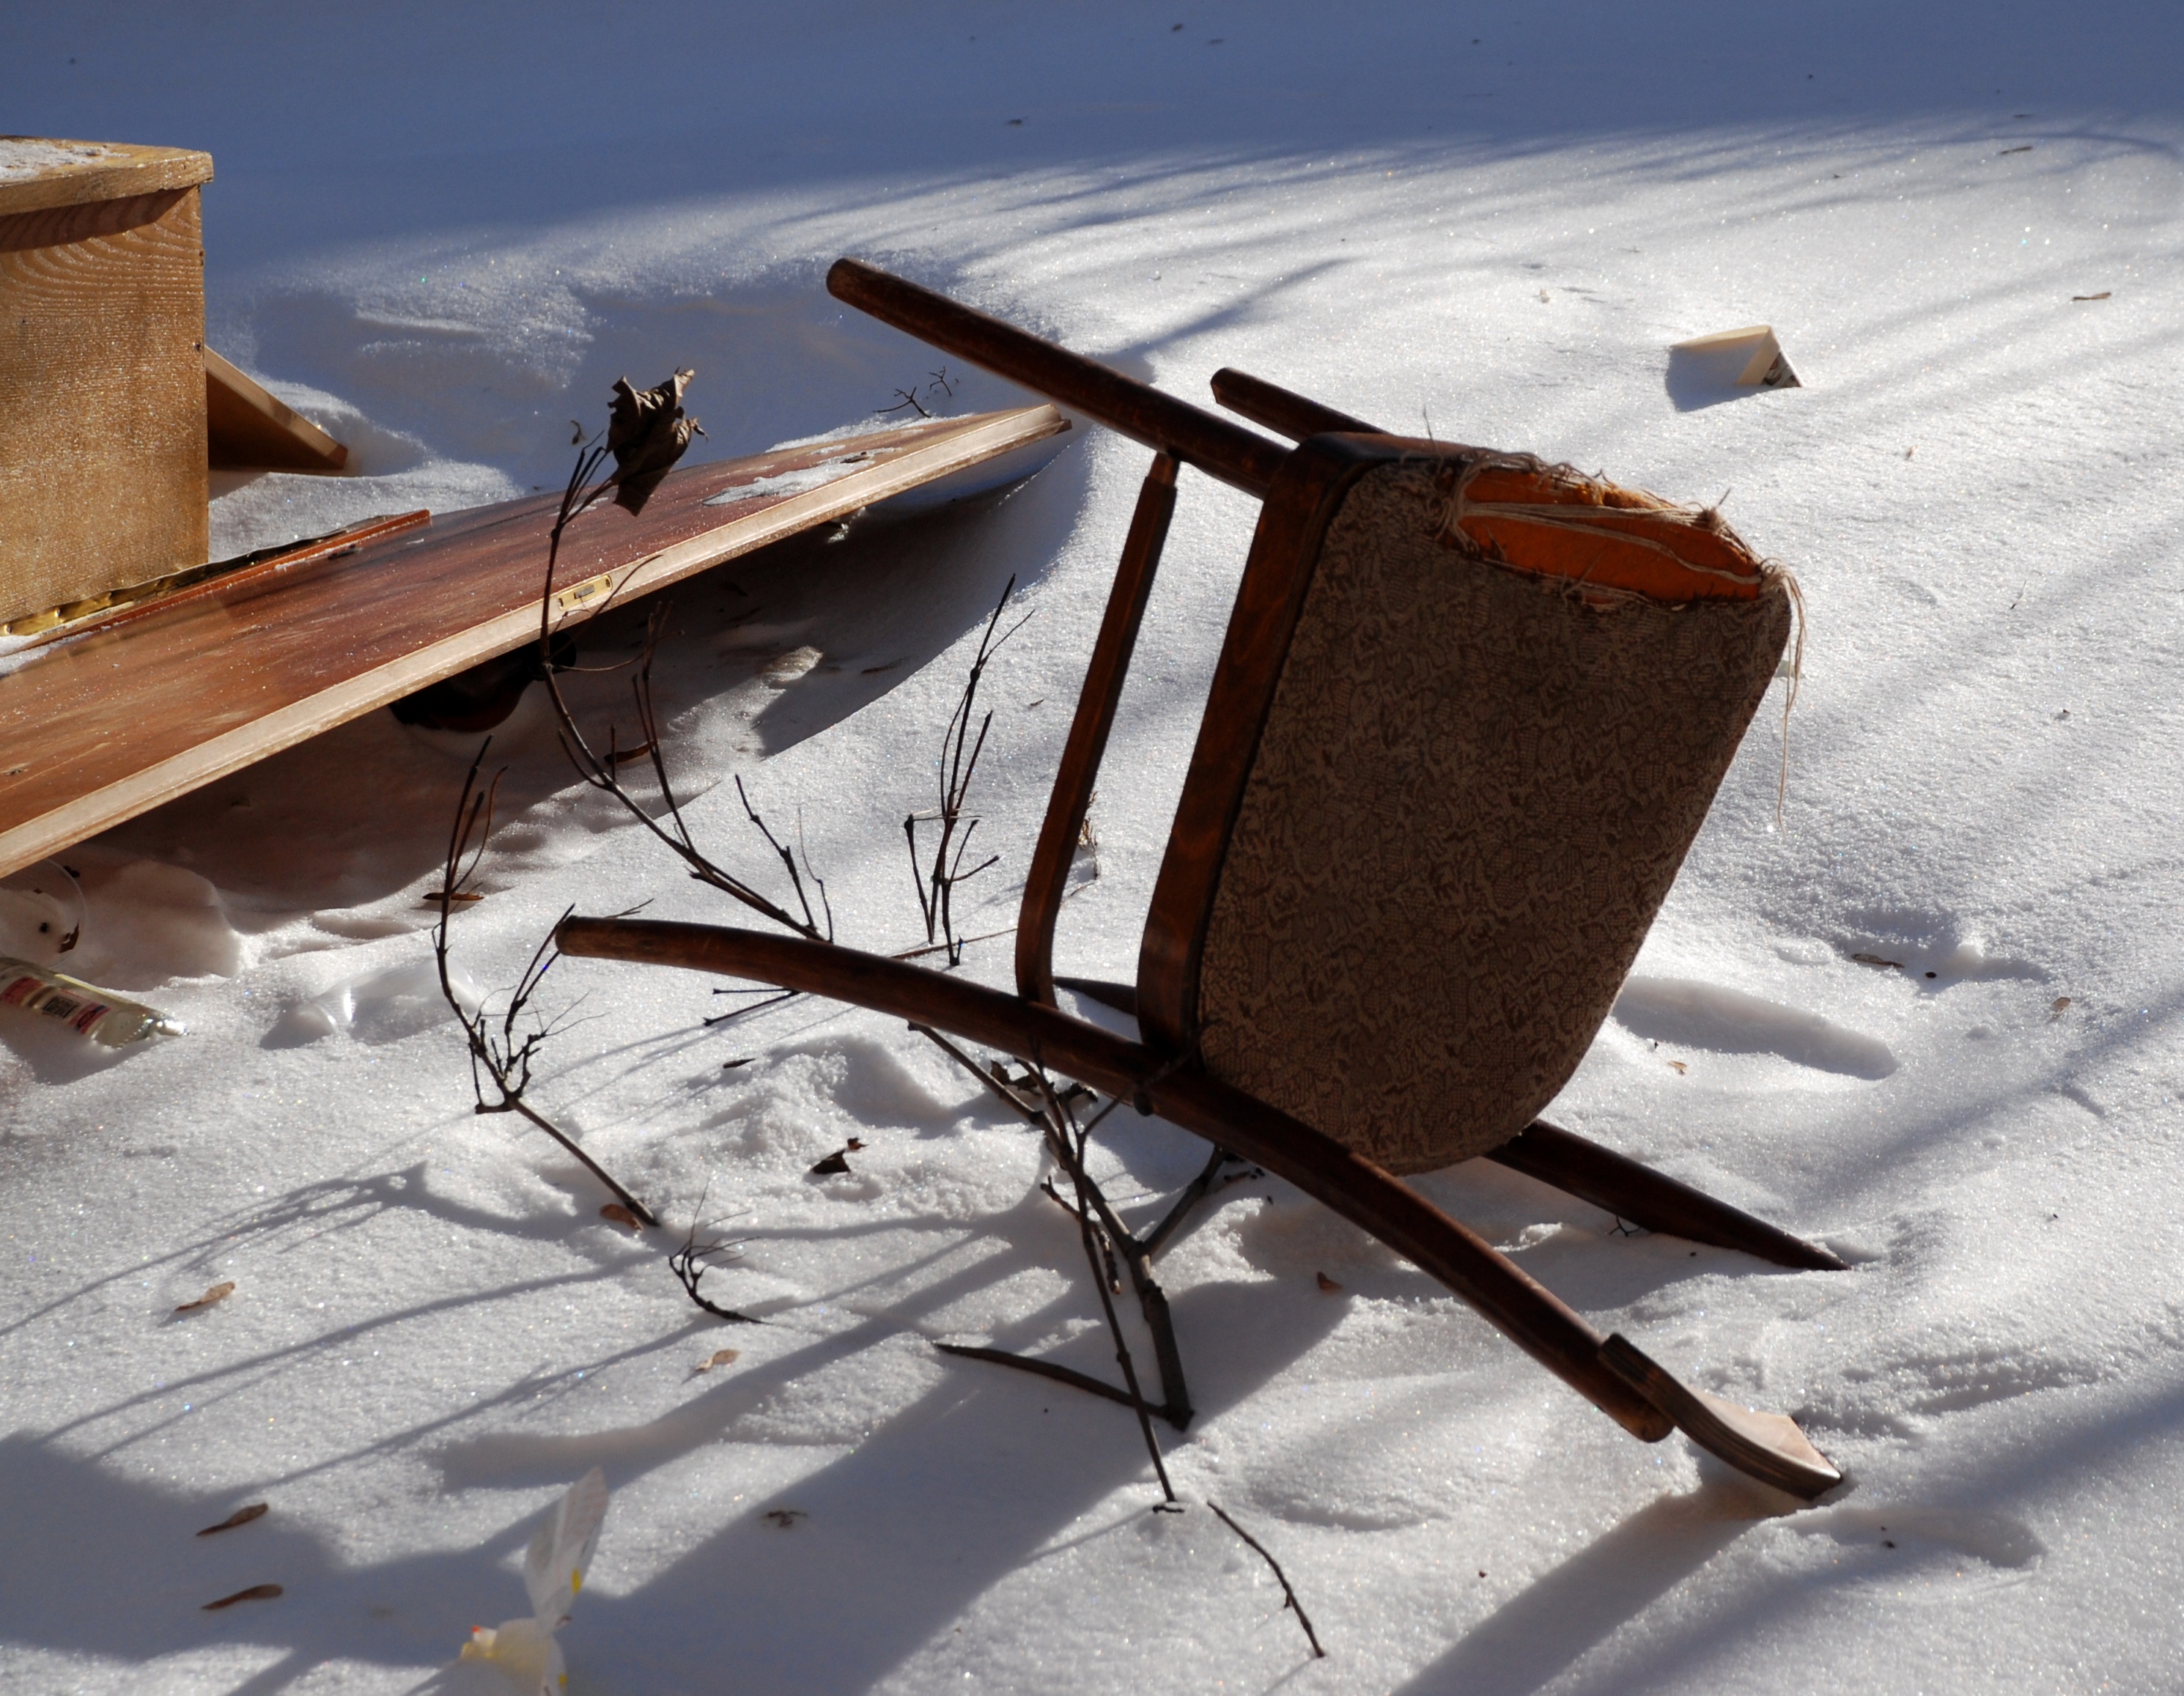
snow, winter, wing, wood, roof, airplane, ice, vehicle, weather, nikon, season, abigfave, russia, d80, nikond80, moscowregion, bej, podolsk